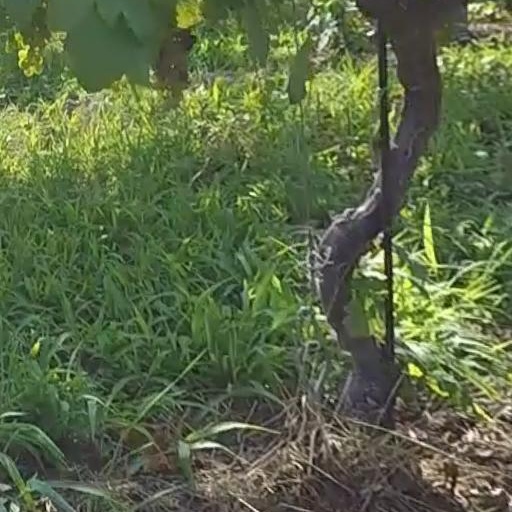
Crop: grape